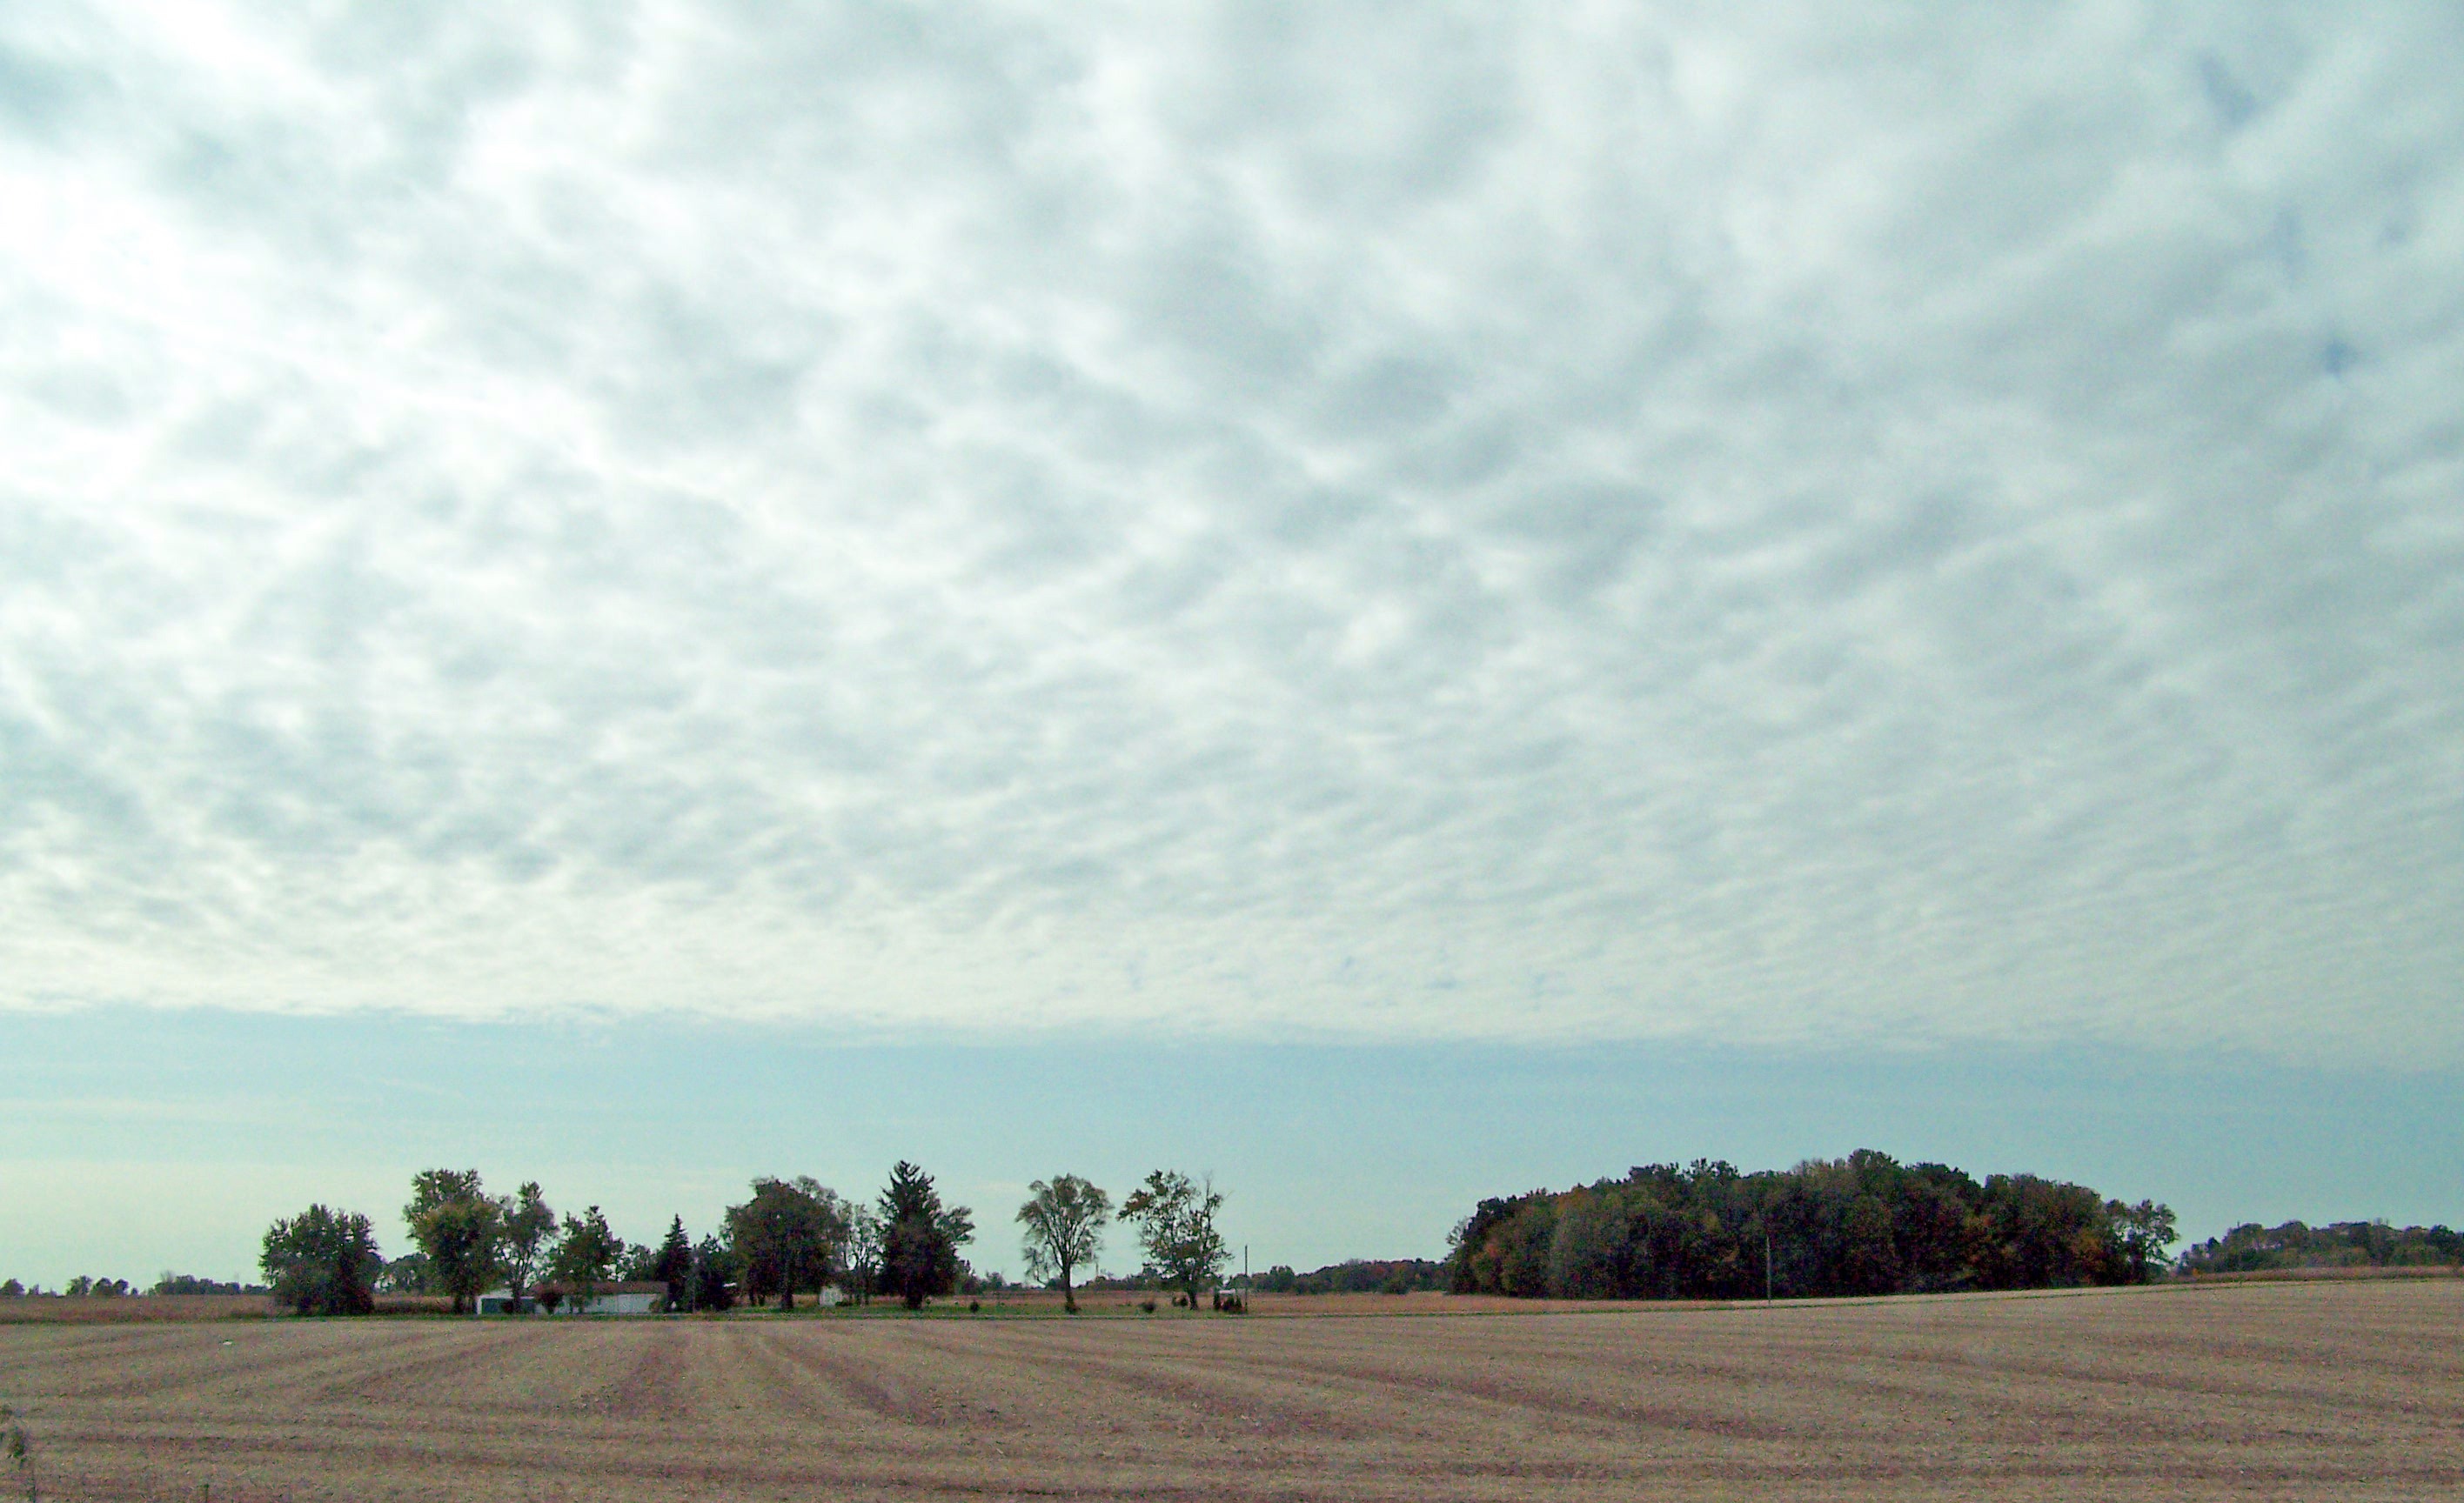
landscape, horizon, cloud, growth, sky, field, farm, prairie, countryside, wind, barn, country, rural, harvest, crop, scenic, pasture, usa, agriculture, plain, farmland, clouds, plateau, ecosystem, midwest, steppe, rural area, heartland, indiana, meteorological phenomenon, atmosphere of earth